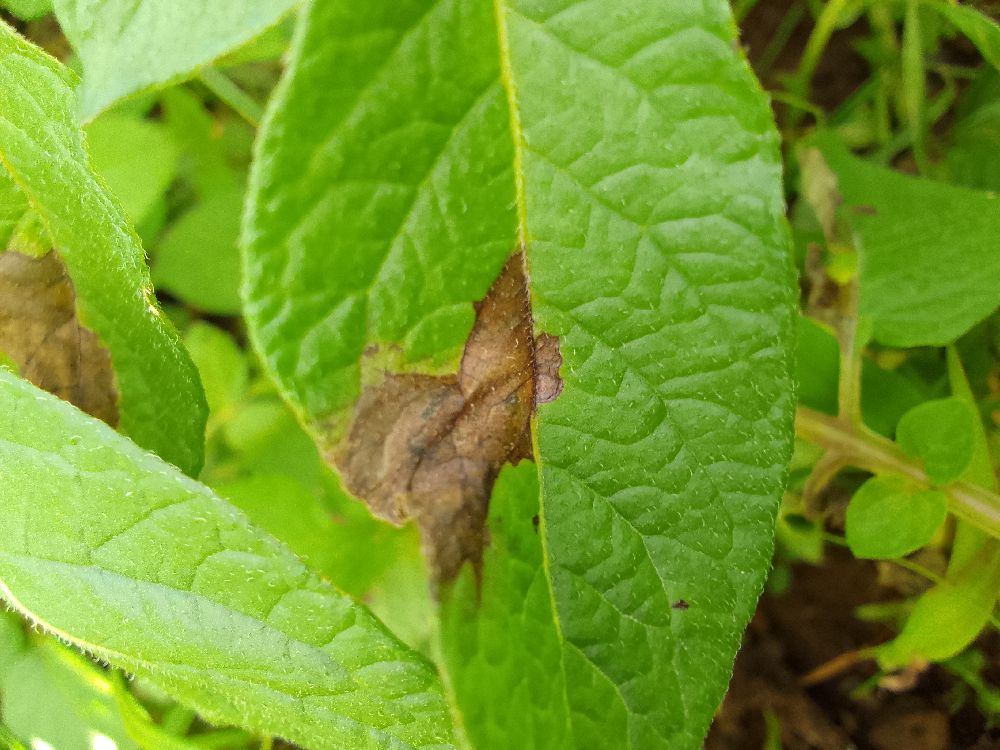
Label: Late blight